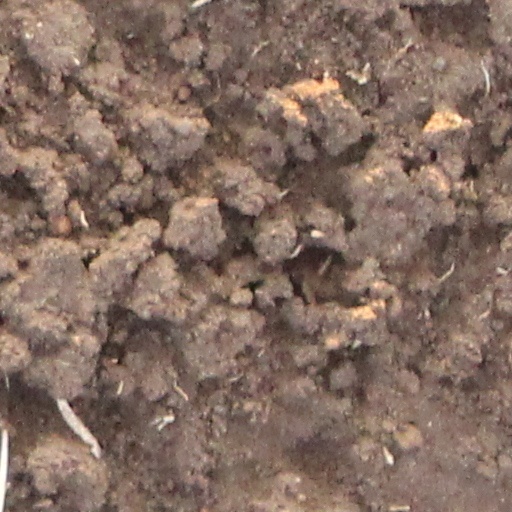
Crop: wheat